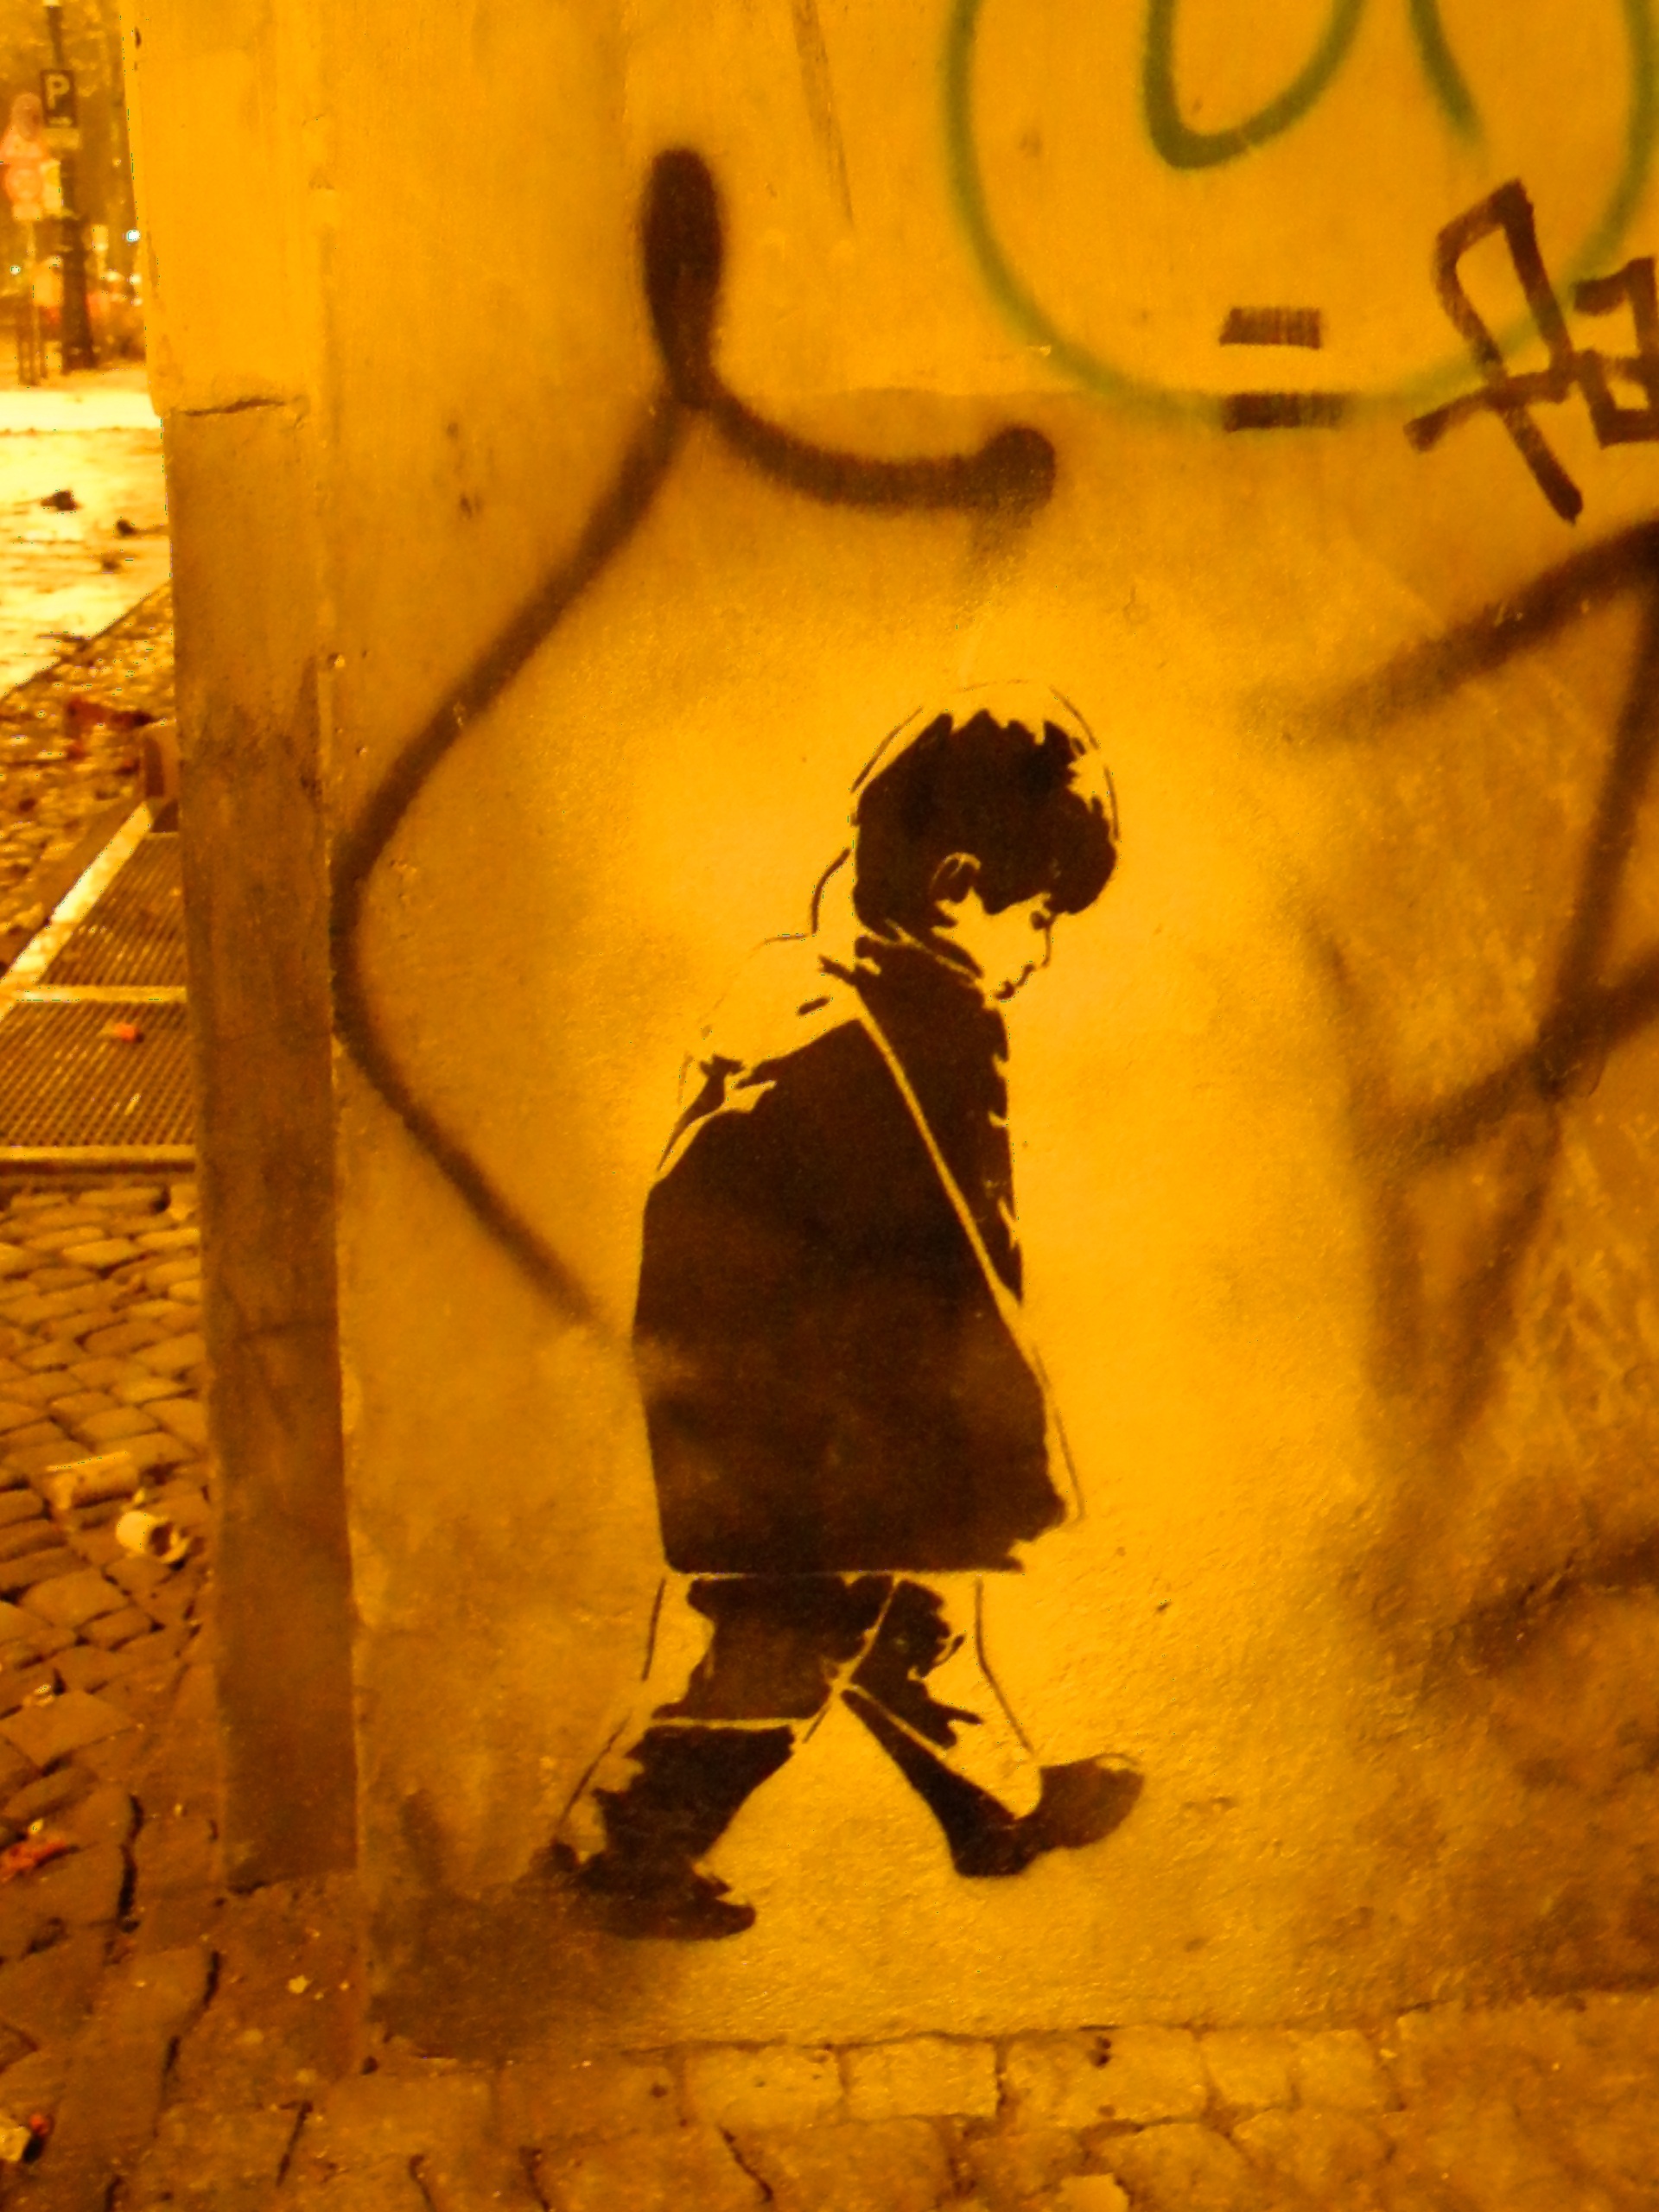
color, shadow, darkness, yellow, street art, art, temple, berlin, grafiti